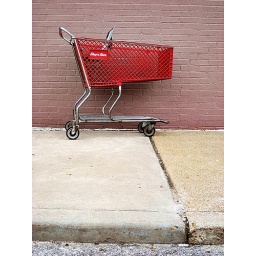
Inspired by Julian Montague's book &amp;quot;The Stray Shopping Carts&amp;quot;guide to field identification.